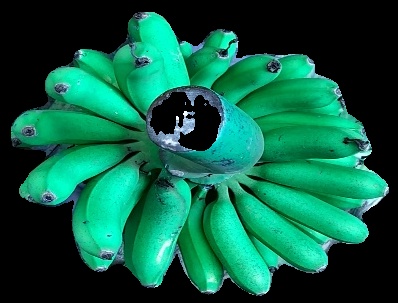
Variety: rasbale
Grade: grade1